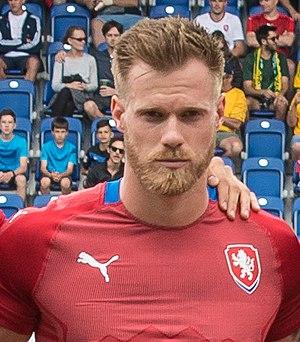
Tomáš Kalas, né le 15 mai 1993 à Olomouc, est un footballeur international tchèque qui évolue au poste de défenseur à Bristol City.